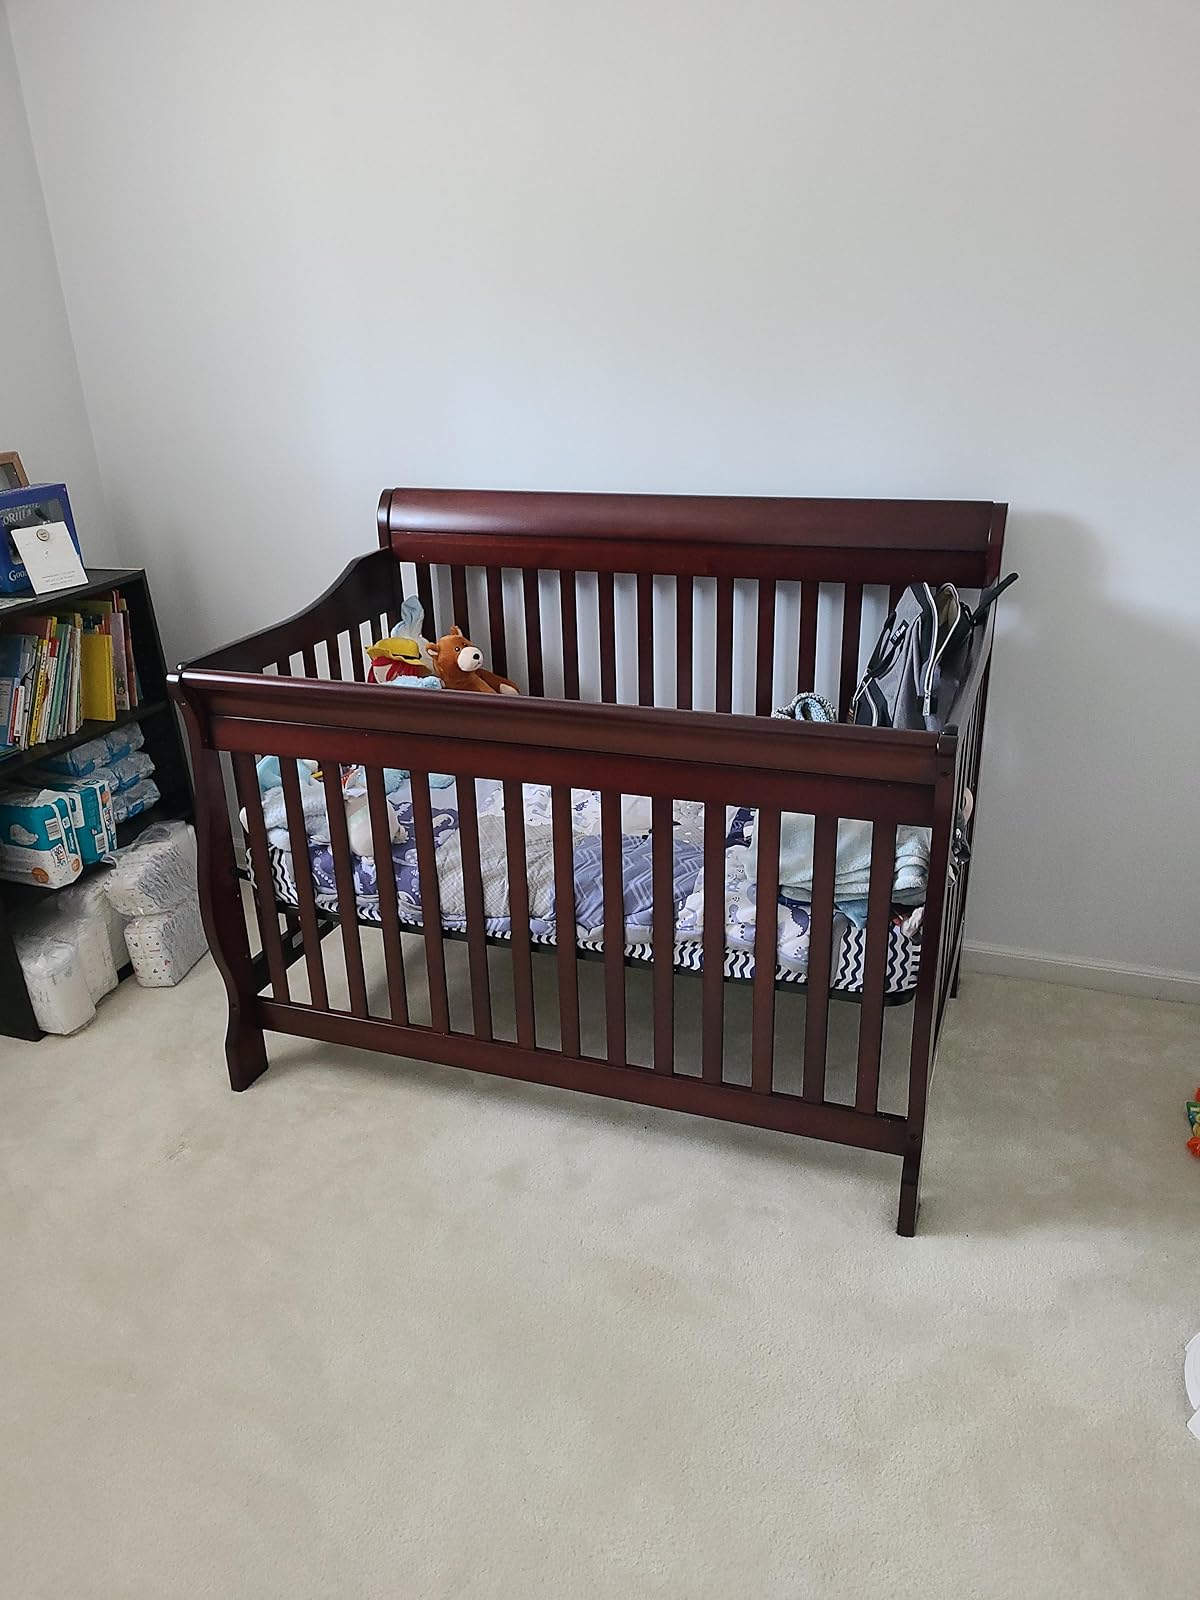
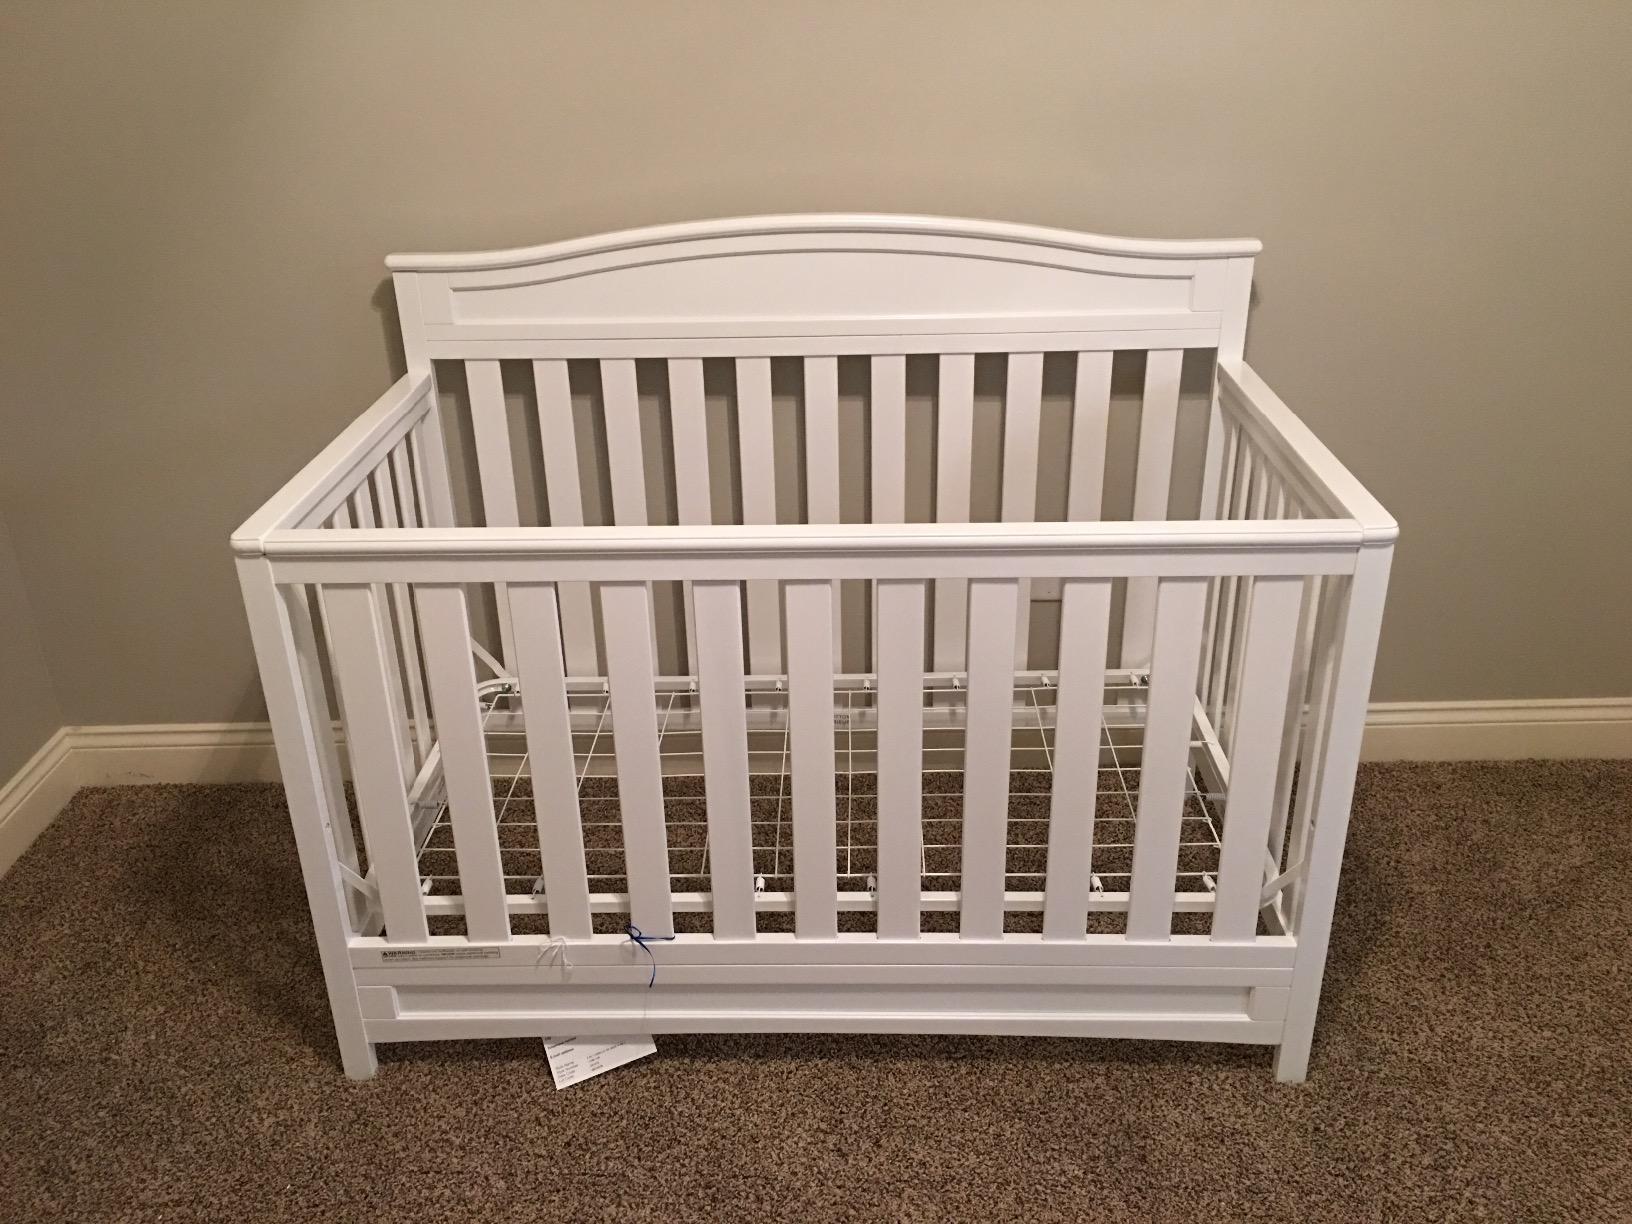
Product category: products_crib
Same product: no